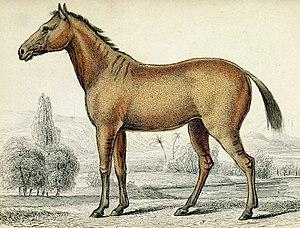
La jument de Lord Morton fut jadis souvent citée en exemple dans l'histoire de la théorie de l'évolution.